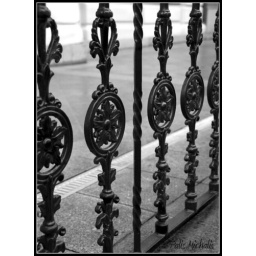
Iron fence in black and white creating a nice abstract